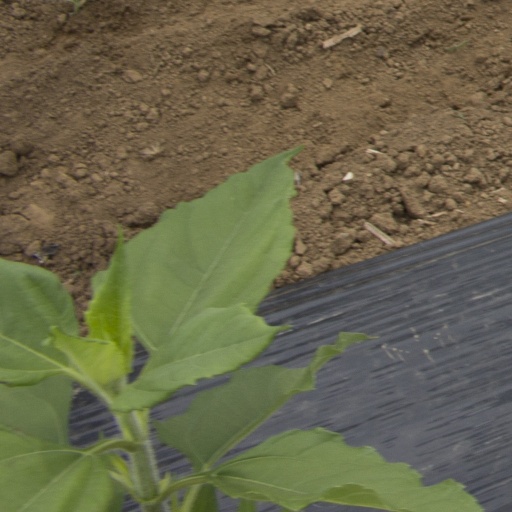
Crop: Jerusalem artichoke